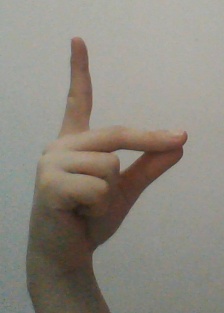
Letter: ta